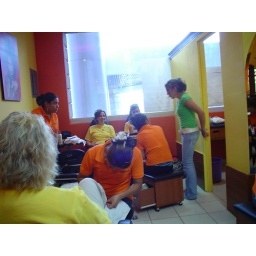
Anyone in a yellow shirt is us. Pedicures.